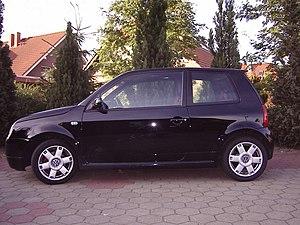
La Volkswagen Lupo est un véhicule automobile citadin du constructeur allemand Volkswagen commercialisé d'octobre 1998 à 2005. Elle était fabriquée dans l'usine du groupe à Forest en Belgique, aux côtés de la Seat Arosa, apparue un an plus tôt.